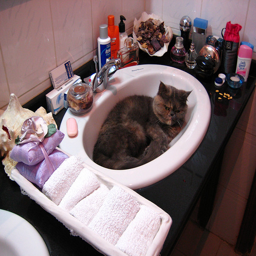
A cat laying in a white sink in a bathroom next to another sink.
A brown cat lying in a round sink
A cat lying in a sink in the bathroom
An old grey cat is sleeping in the bathroom sink surrounded by bath accessories.
A brown and black cat laying in a sink.